Chintoo (film)

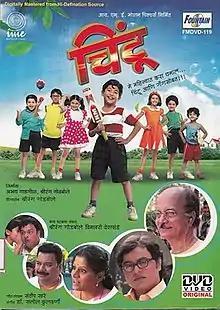

Chintoo is a 2012 Marathi movie in India directed by Shrirang Godbole. Originally based on the popular Marathi comic strip of the same name by Charuhas Pandit, it is the story of a boy named Chintoo and his gang. It was produced by Indian Magic Eye Motion Pictures Pvt. Ltd and on 18 May 2012, the film opened to positive critical and commercial response and was widely appreciated by younger audiences. The film was directed by Shrirang Godbole. Shubhankar Atre plays the lead character of Chintoo. Subodh Bhave, Vibhawari Deshpande, and others played the supporting characters.